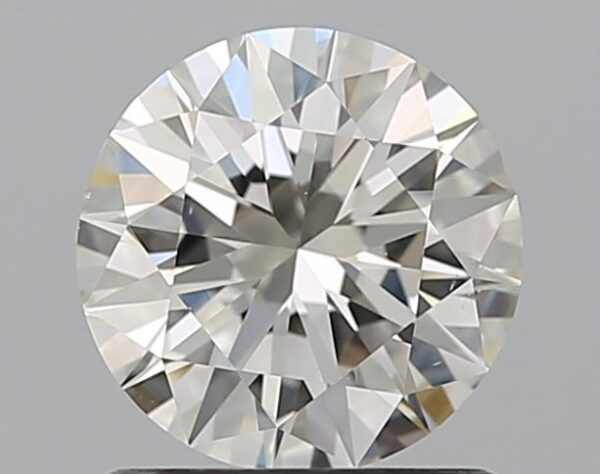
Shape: round
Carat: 1
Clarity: VS1
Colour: J
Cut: EX
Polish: EX
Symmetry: EX
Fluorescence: F
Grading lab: GIA
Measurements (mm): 6.45 x 6.49 x 3.94